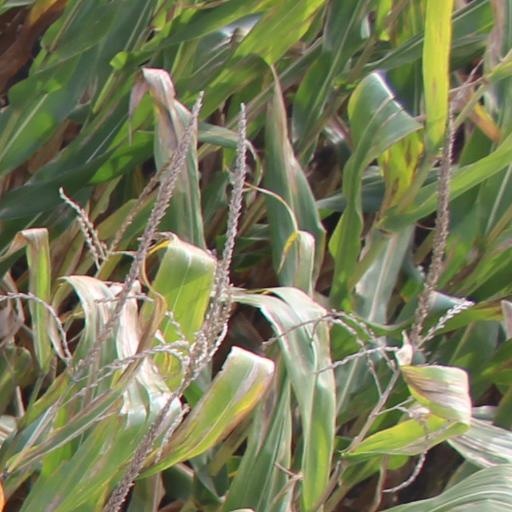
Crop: maize; corn